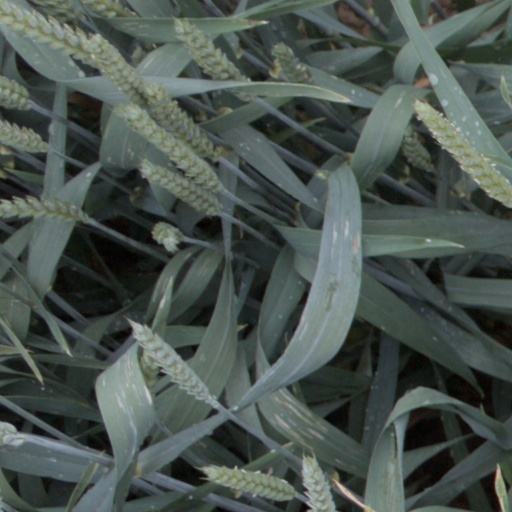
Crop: wheat